Ben Francis

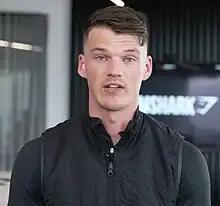
Francis in 2022

Benjamin David Francis (born 4 June 1992) is a British businessman. He is the co-founder, CEO and majority owner of Gymshark, a fitness apparel and accessories company founded in 2012.